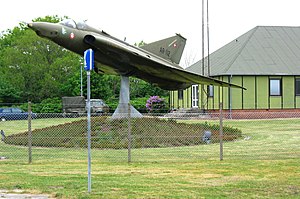
Kølvrå
Kølvrå er en mindre by i Midtjylland med 755 indbyggere, beliggende i Karup Sogn knap 26 kilometer sydvest for Viborg og 22 fra Herning. Byen ligger i den sydligste del af Viborg Kommune og hører til Region Midtjylland.